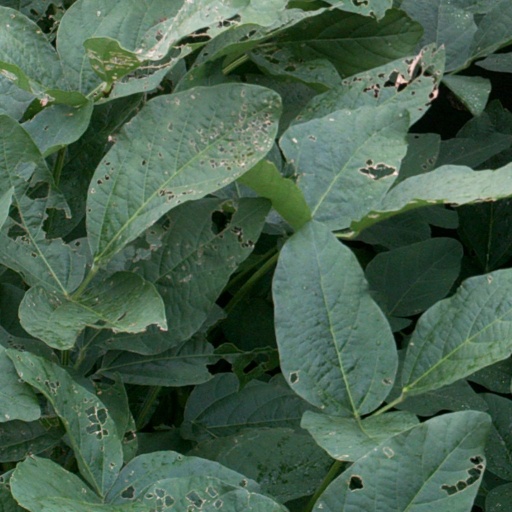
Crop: soybean